Aathmasakhi

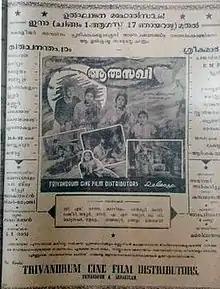
Poster

Aathmasakhi is a 1952 Indian Malayalam-language drama film directed by G. R. Rao. The film marks the acting debut of Sathyan, who played the lead role along with B. S. Saroja. The film has musical score by Br Lakshmanan.